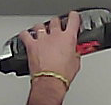
Product: lays_chill